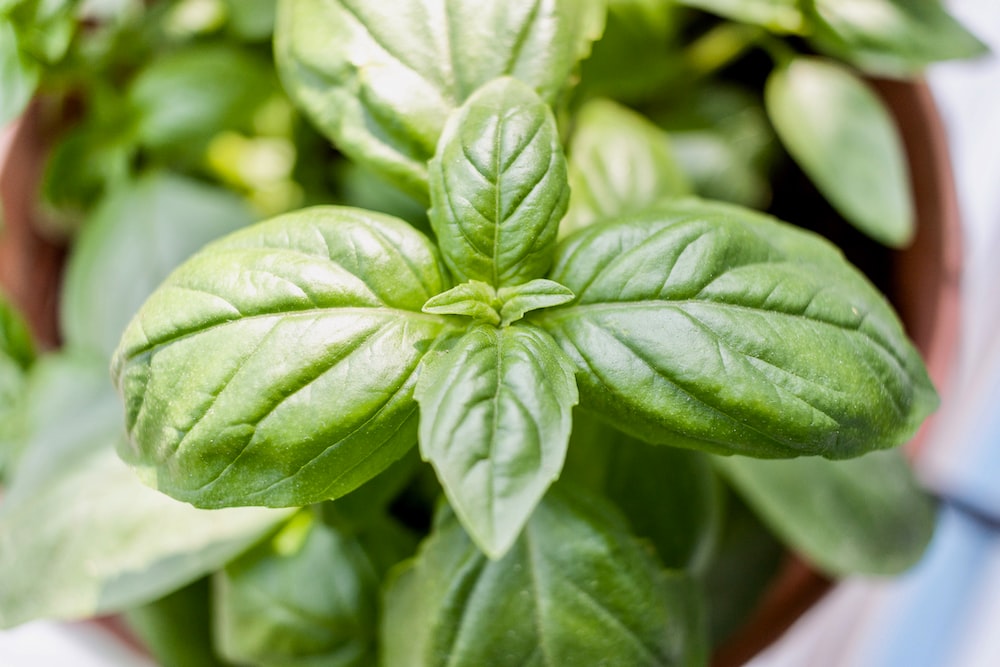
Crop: unknown
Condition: basil